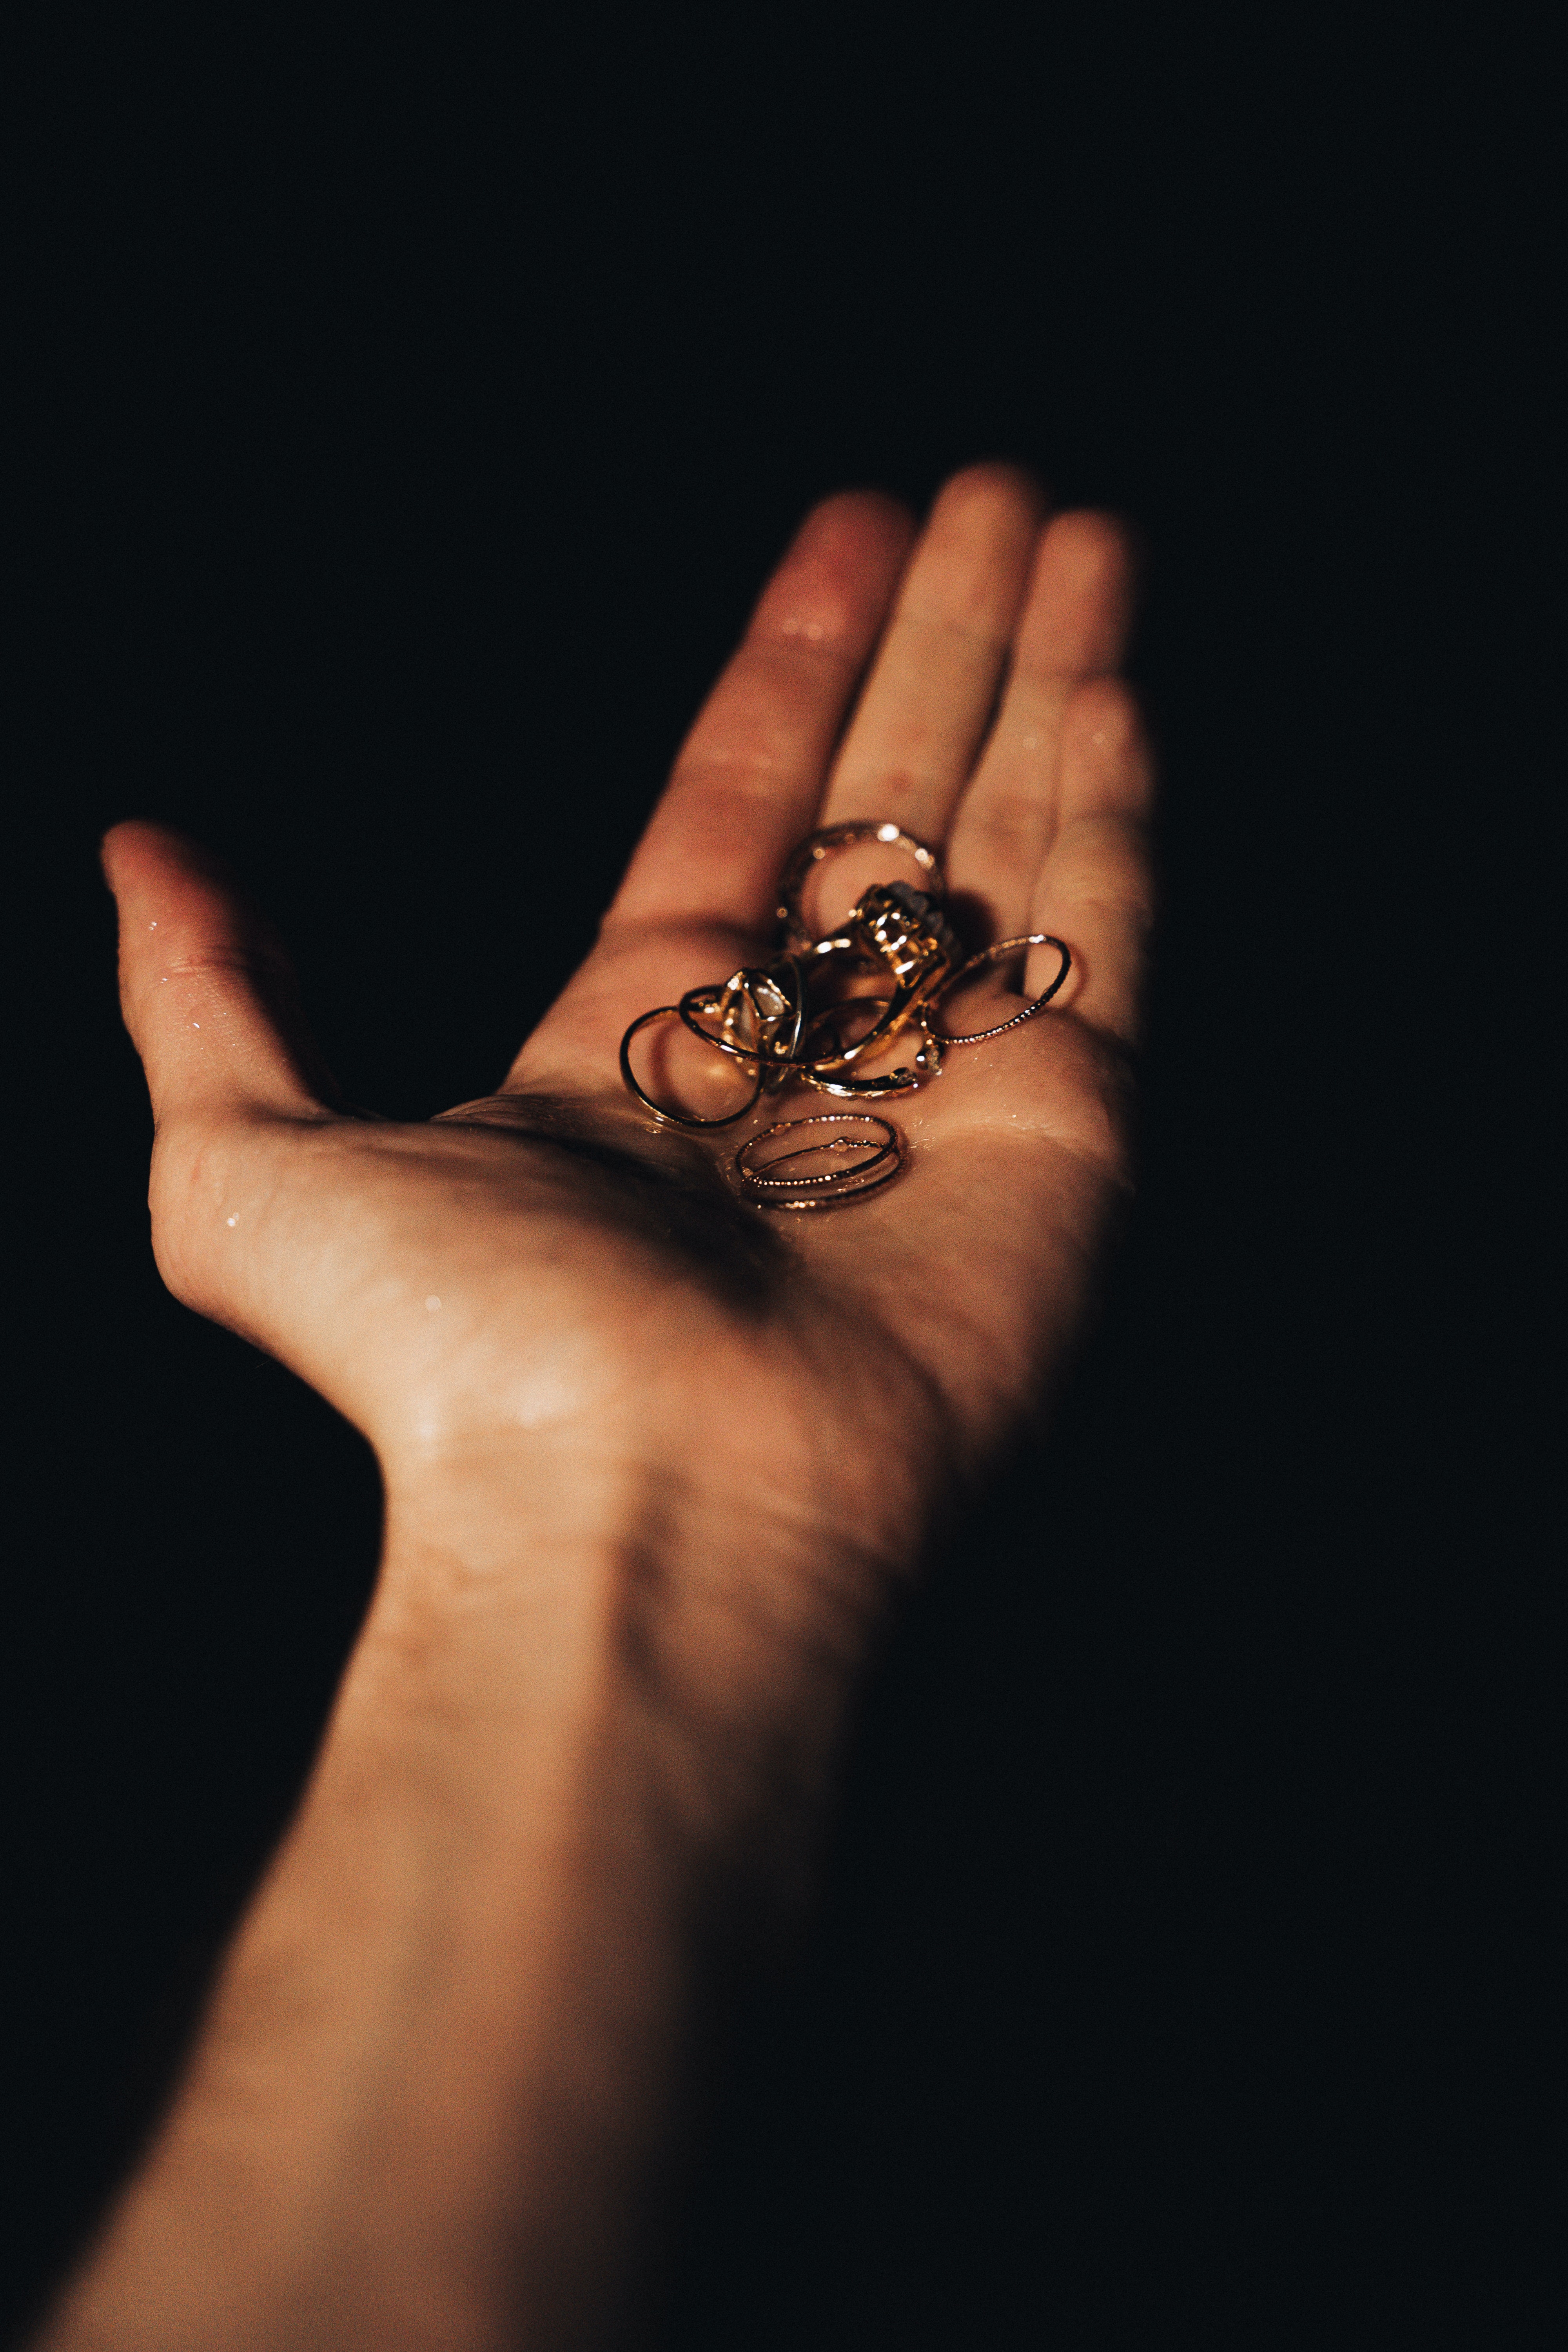
hand, body jewelry, neck, flash photography, sleeve, gesture, finger, thumb, wrist, nail, font, jewellery, religious item, pattern, human leg, symbol, darkness, event, fashion accessory, macro photography, metal, cross, flesh, still life photography, ring, insect, circle, tattoo, illustration, temporary tattoo, necklace